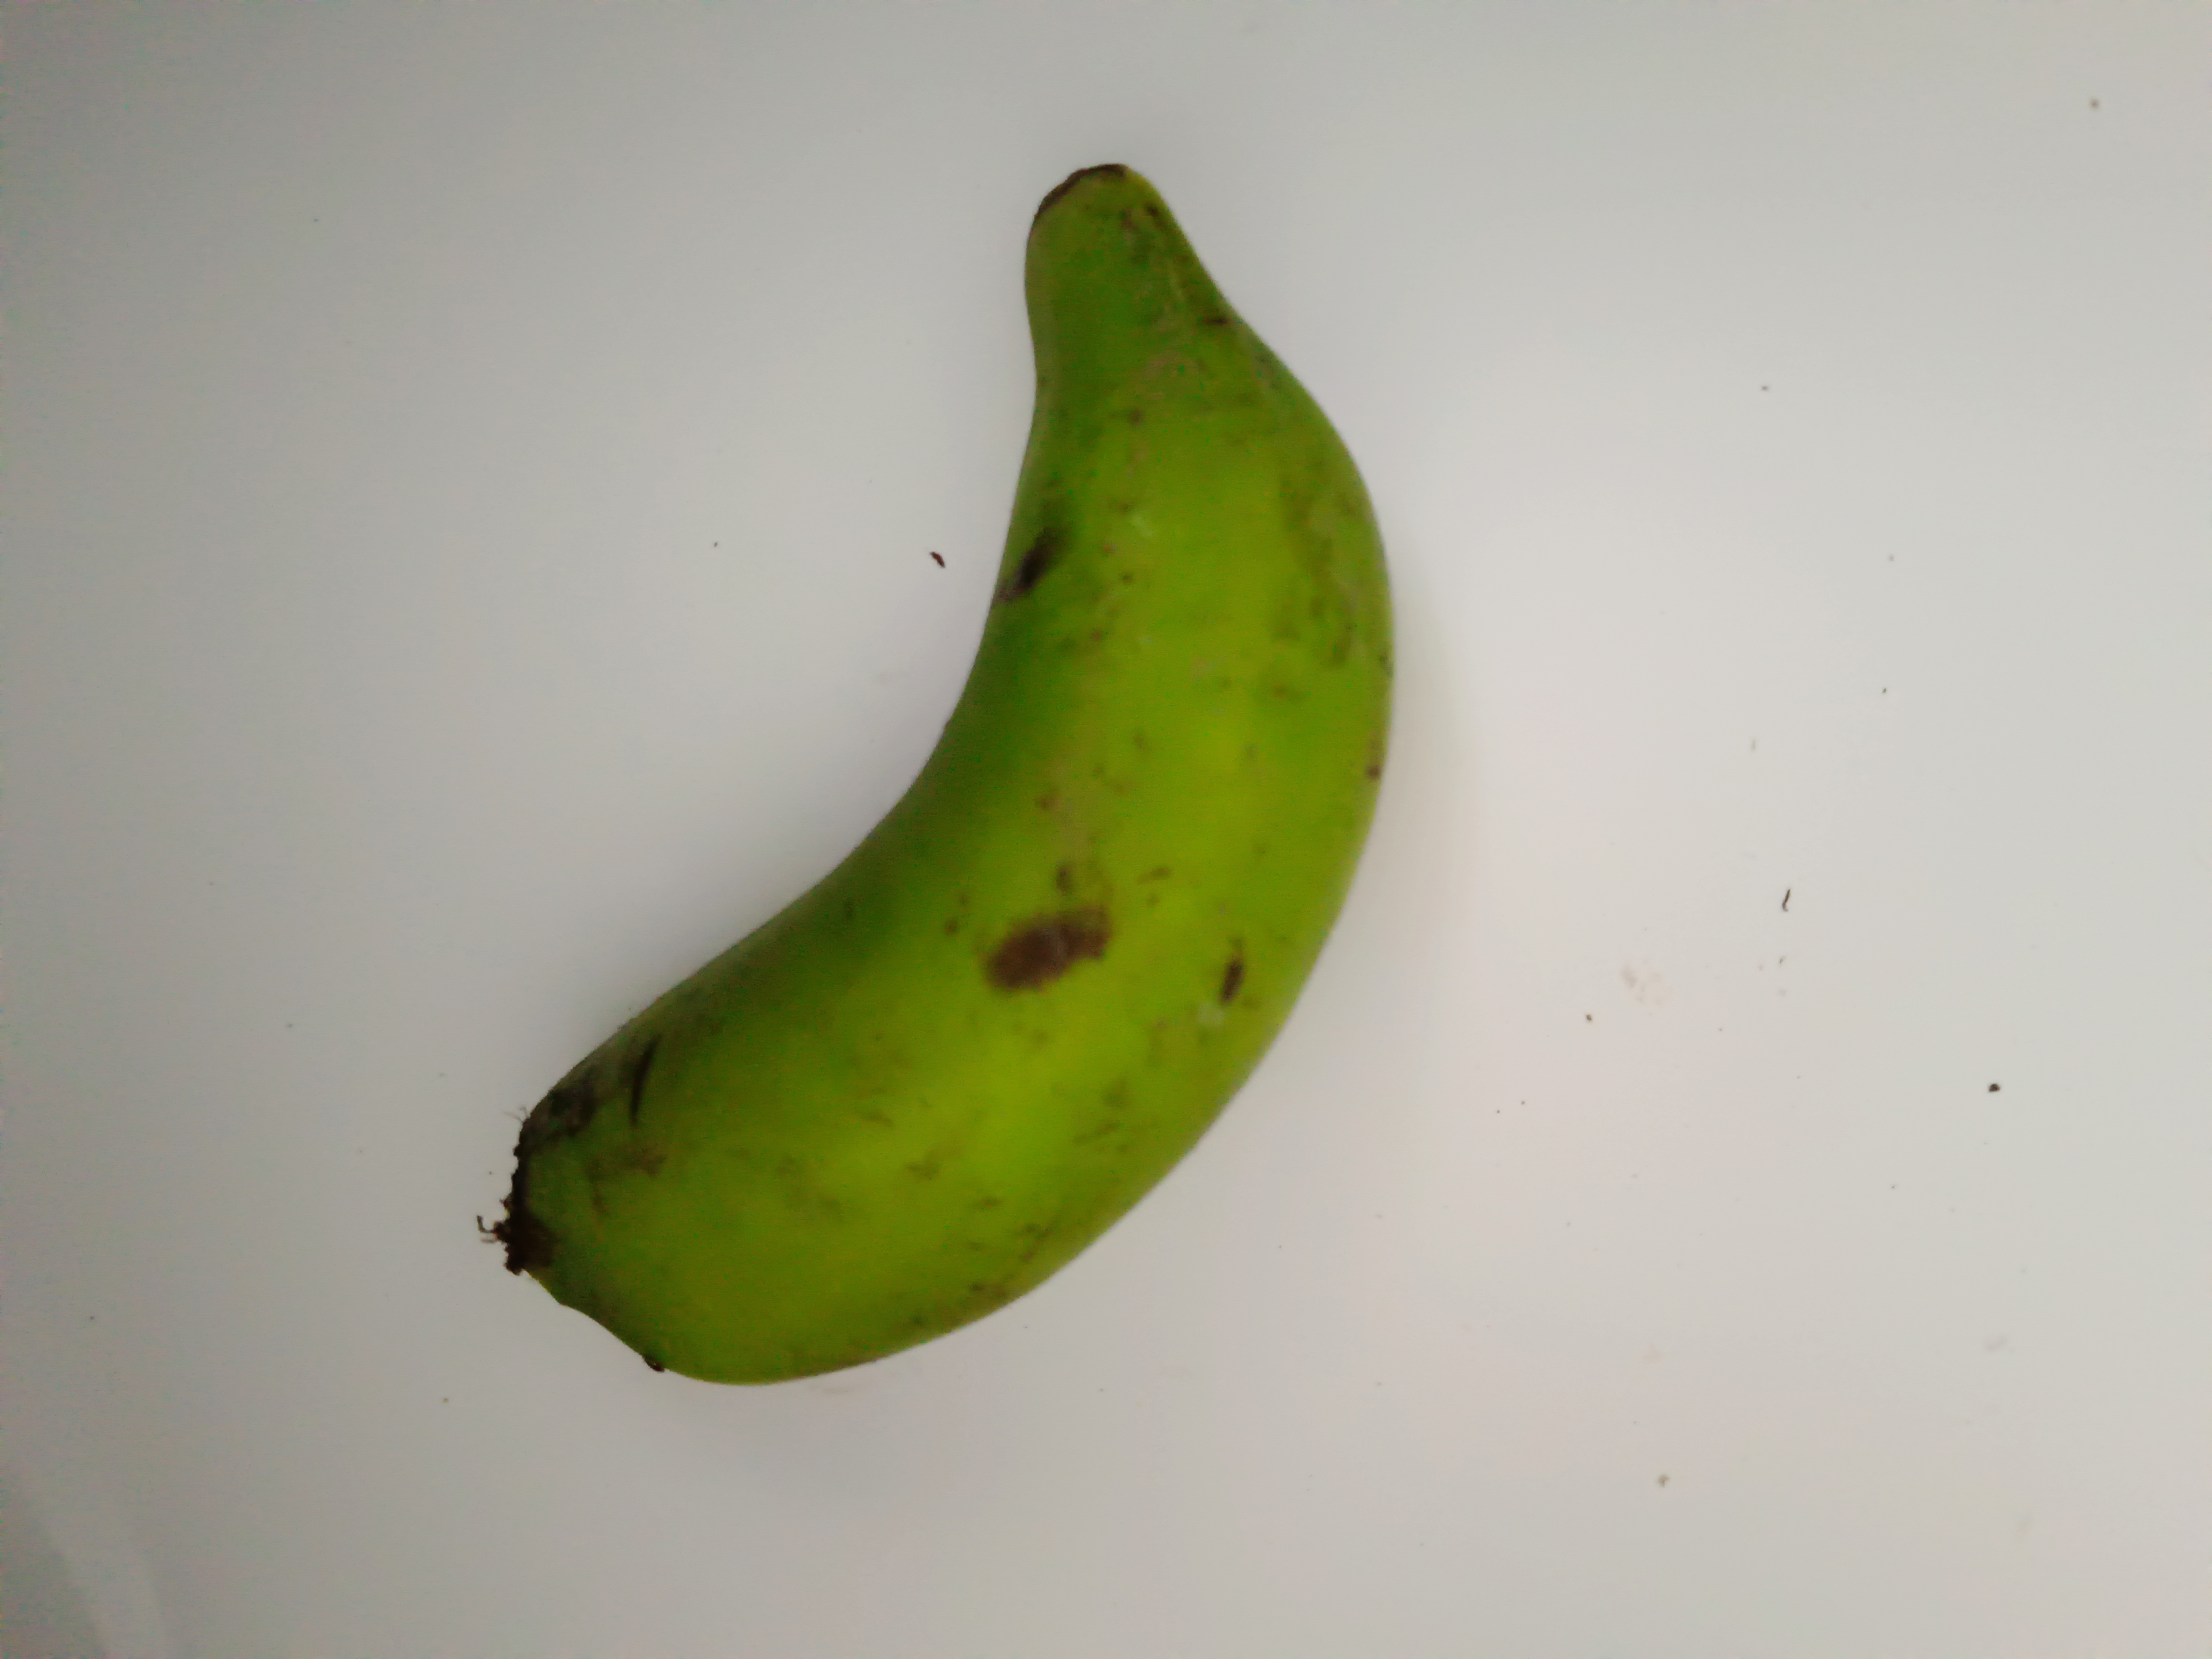
Banana variety: Shobri